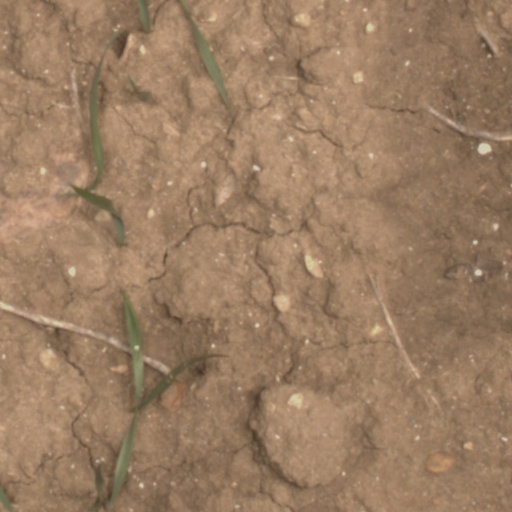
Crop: wheat